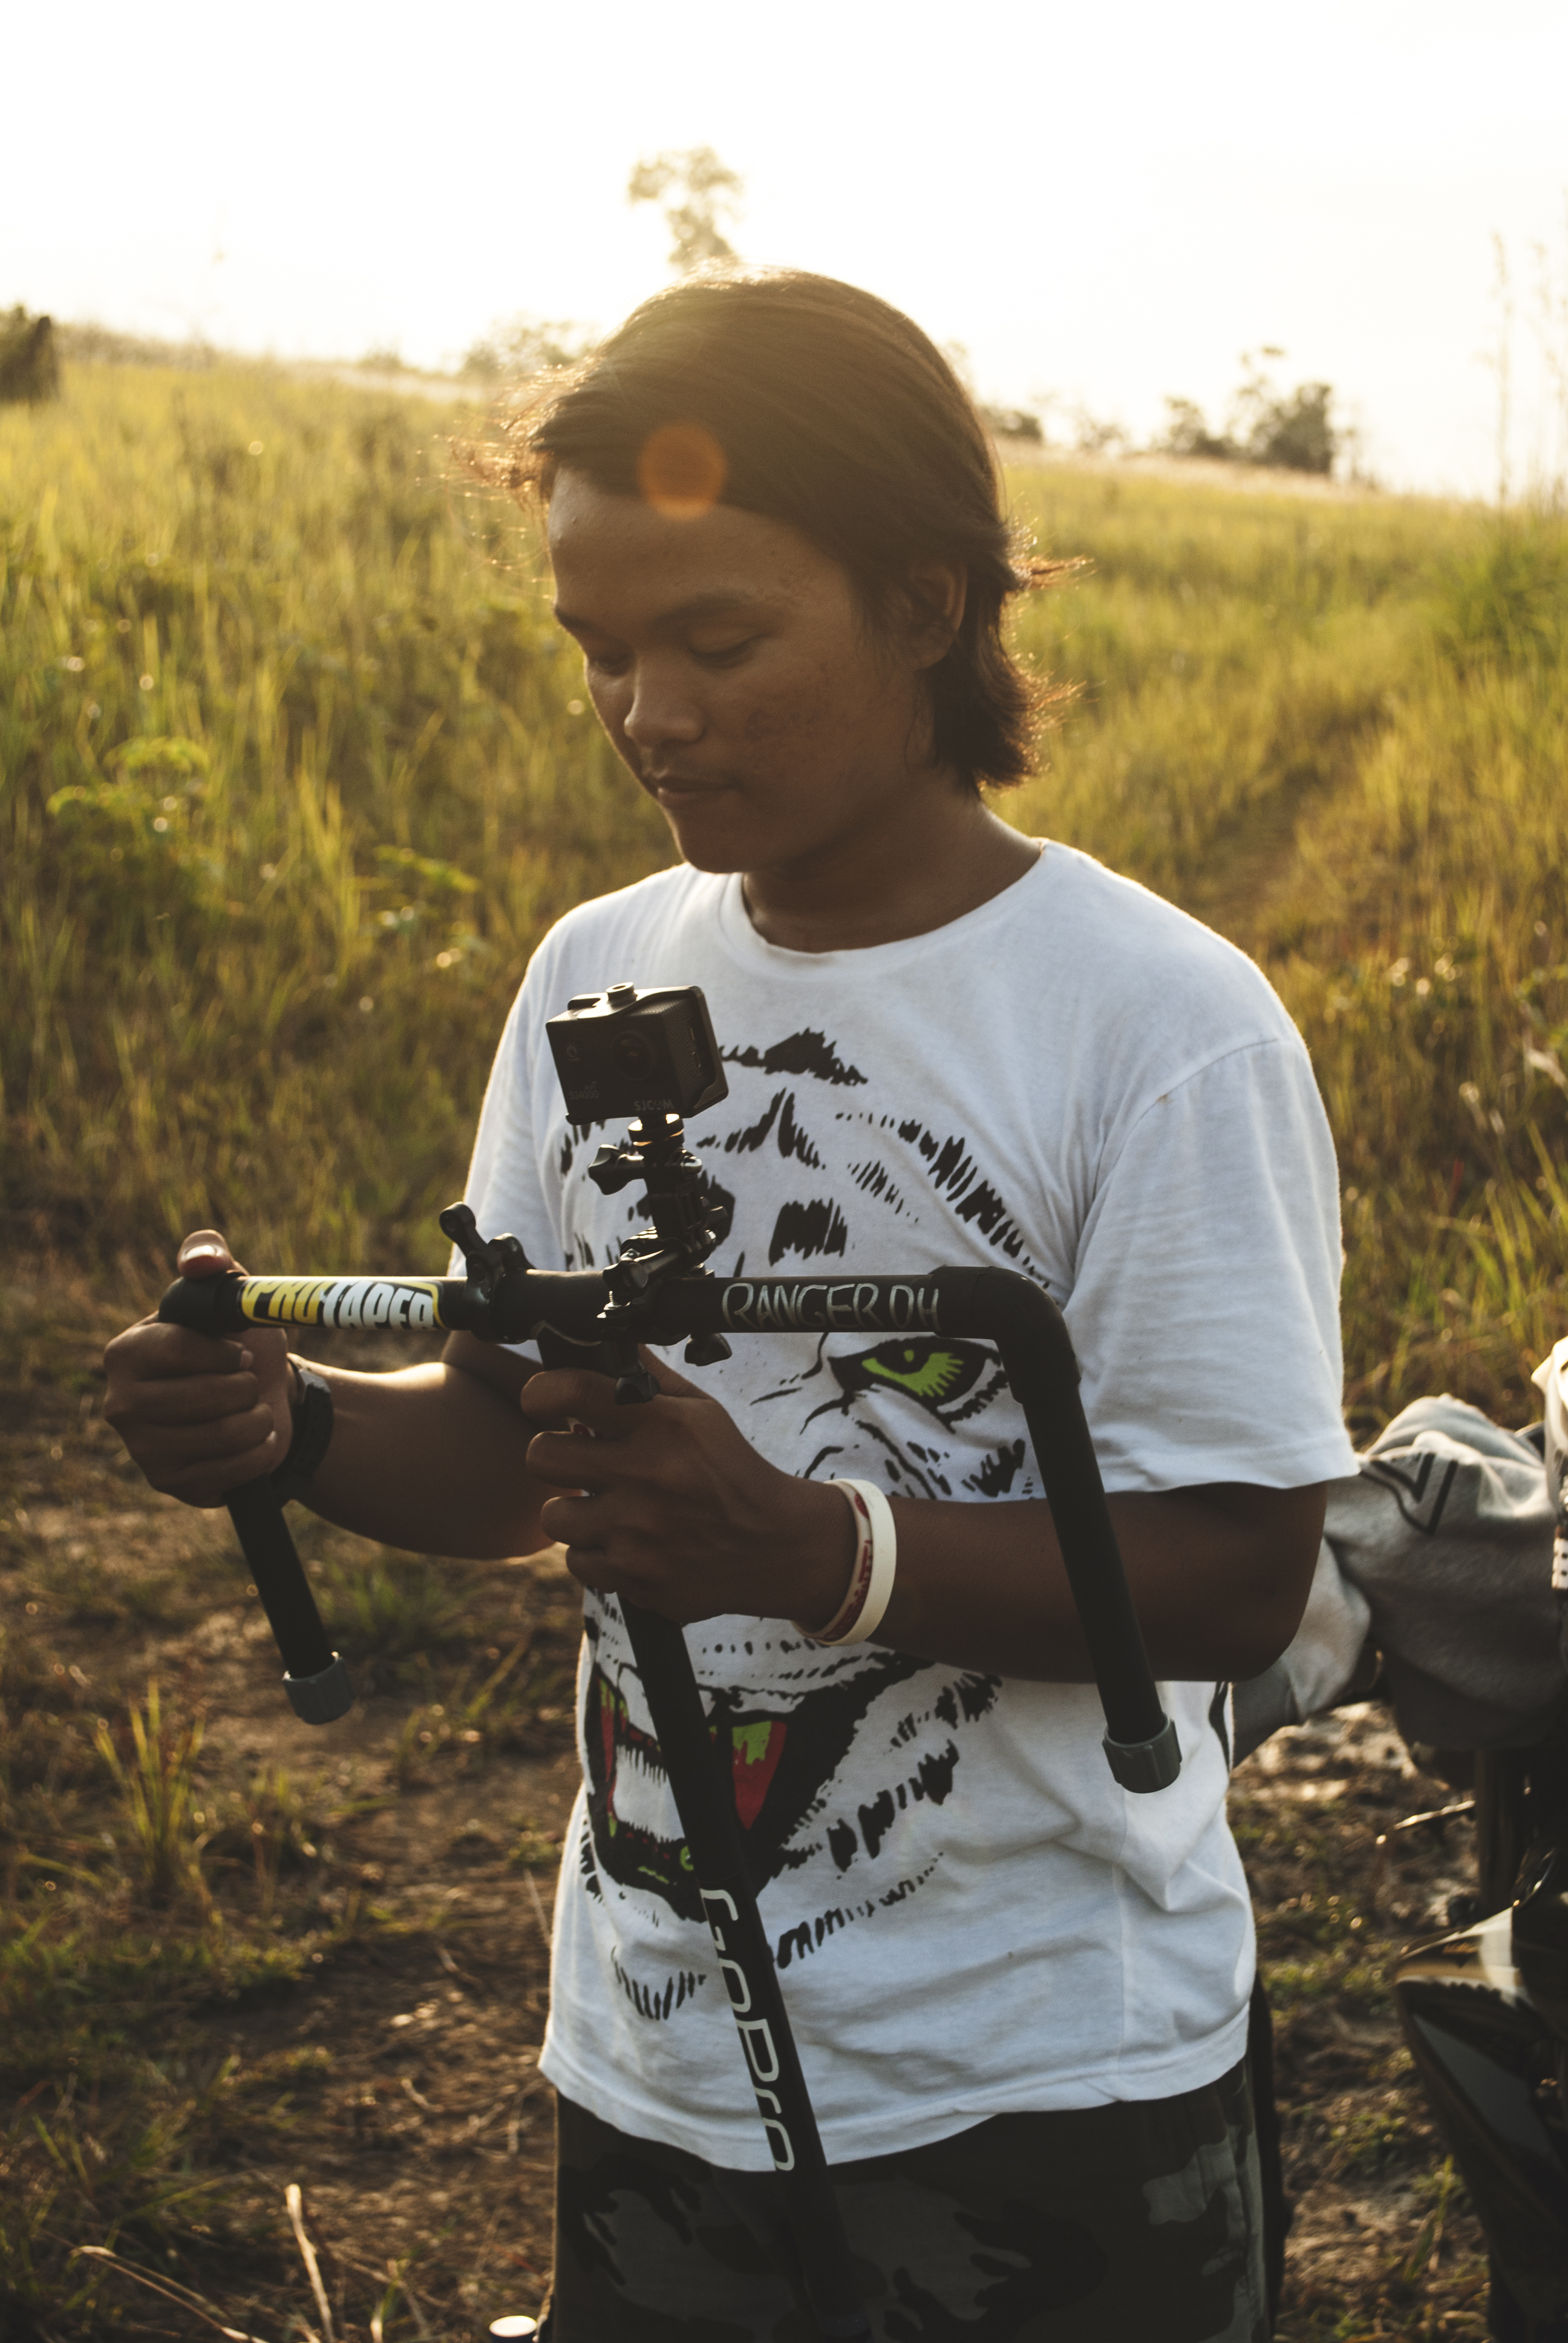
person, people, technology, camera, photographer, go pro, race, fun, gadgets